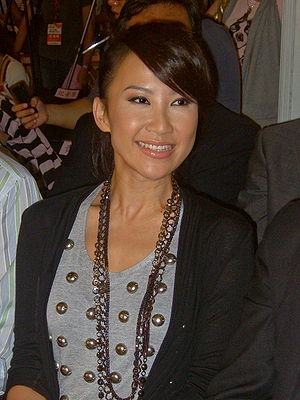
CoCo Lee
CoCo Lee er en kinesisk popsanger født i Hong Kong den 17. januar 1975. Hun gjorde Maria Montells "And so the story goes" kendt i Østen med den mandarinkinesiske version af sangen: Di-Da-Di.